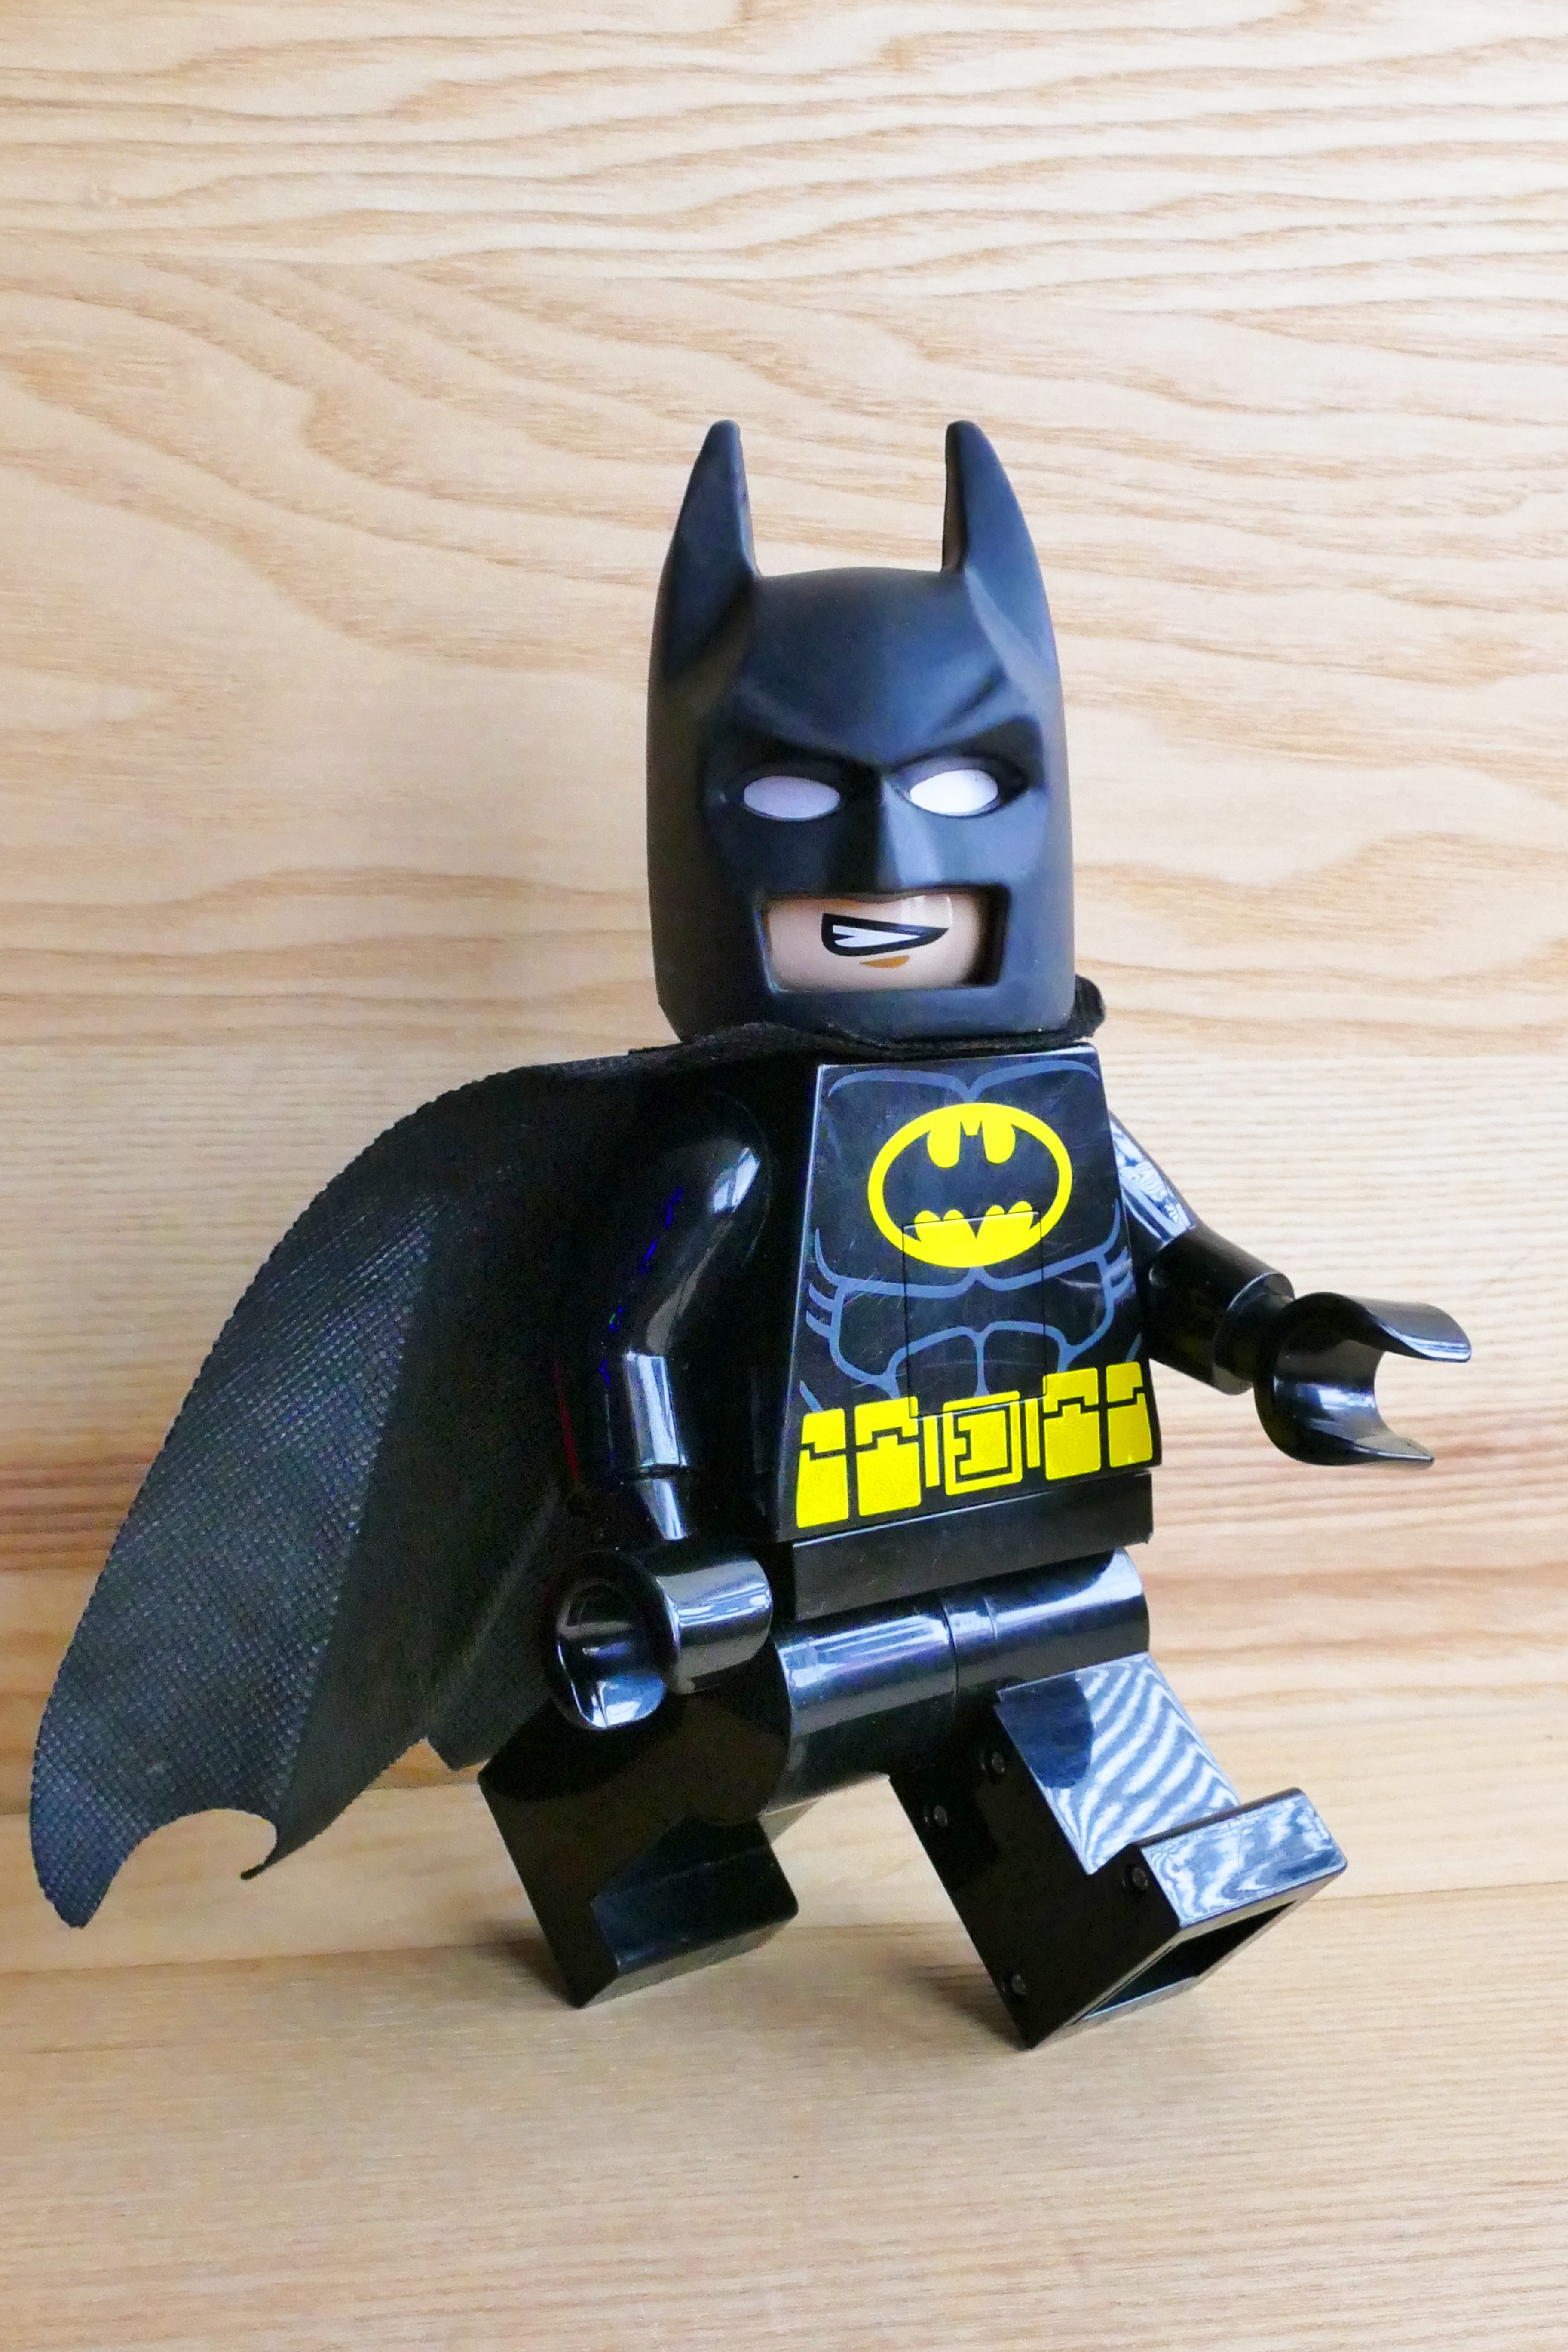
game, play, plastic, child, blue, leisure, toy, childhood, playful, activity, cheerful, sculpture, batman, kids, art, fun, happy, figurine, toys, lego, action figure, characters, superheroes